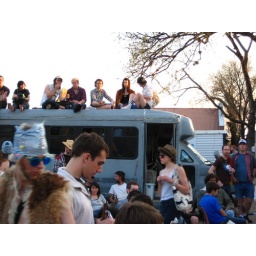
People were sitting on top of the many tour buses and vans around to watch.